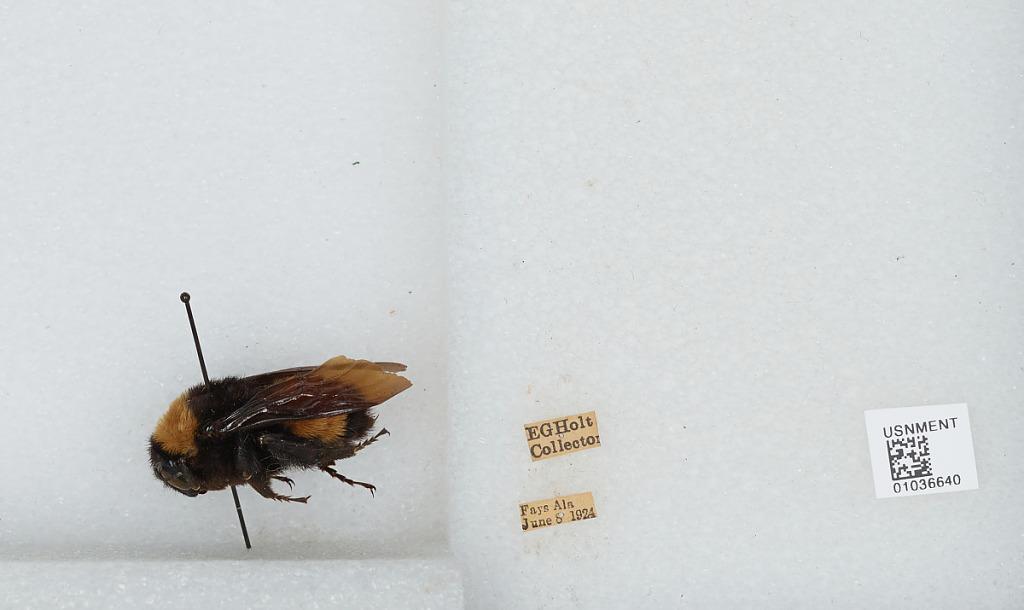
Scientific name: Bombus (Fervidobombus) pensylvanicus pensylvanicus (De Geer)
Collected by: E. Holt
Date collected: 1924-6-8
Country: United States
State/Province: Alabama
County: Elmore
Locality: Fays
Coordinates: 32.4806, -86.4103